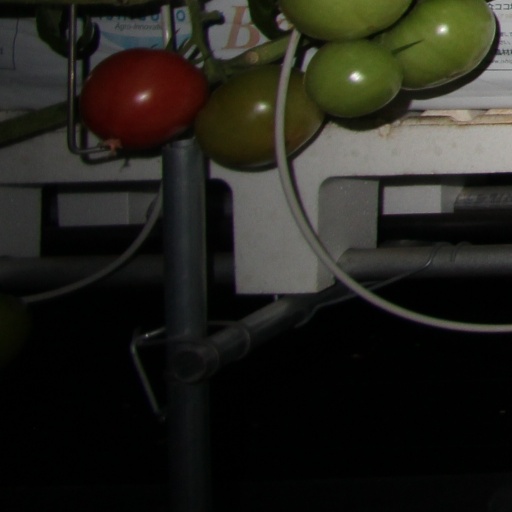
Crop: tomato